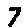
Label: 7